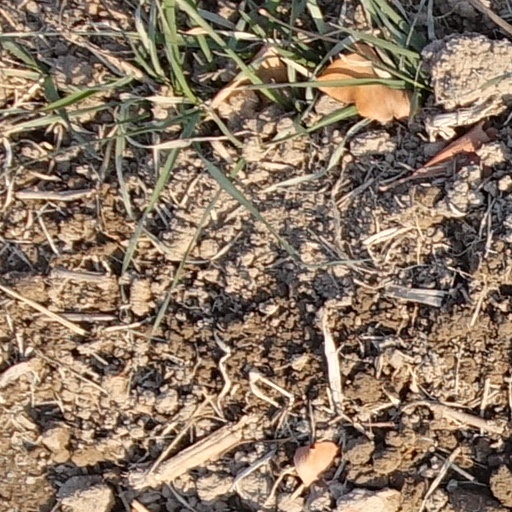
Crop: wheat